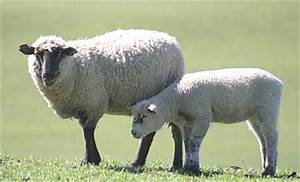
Label: sheep